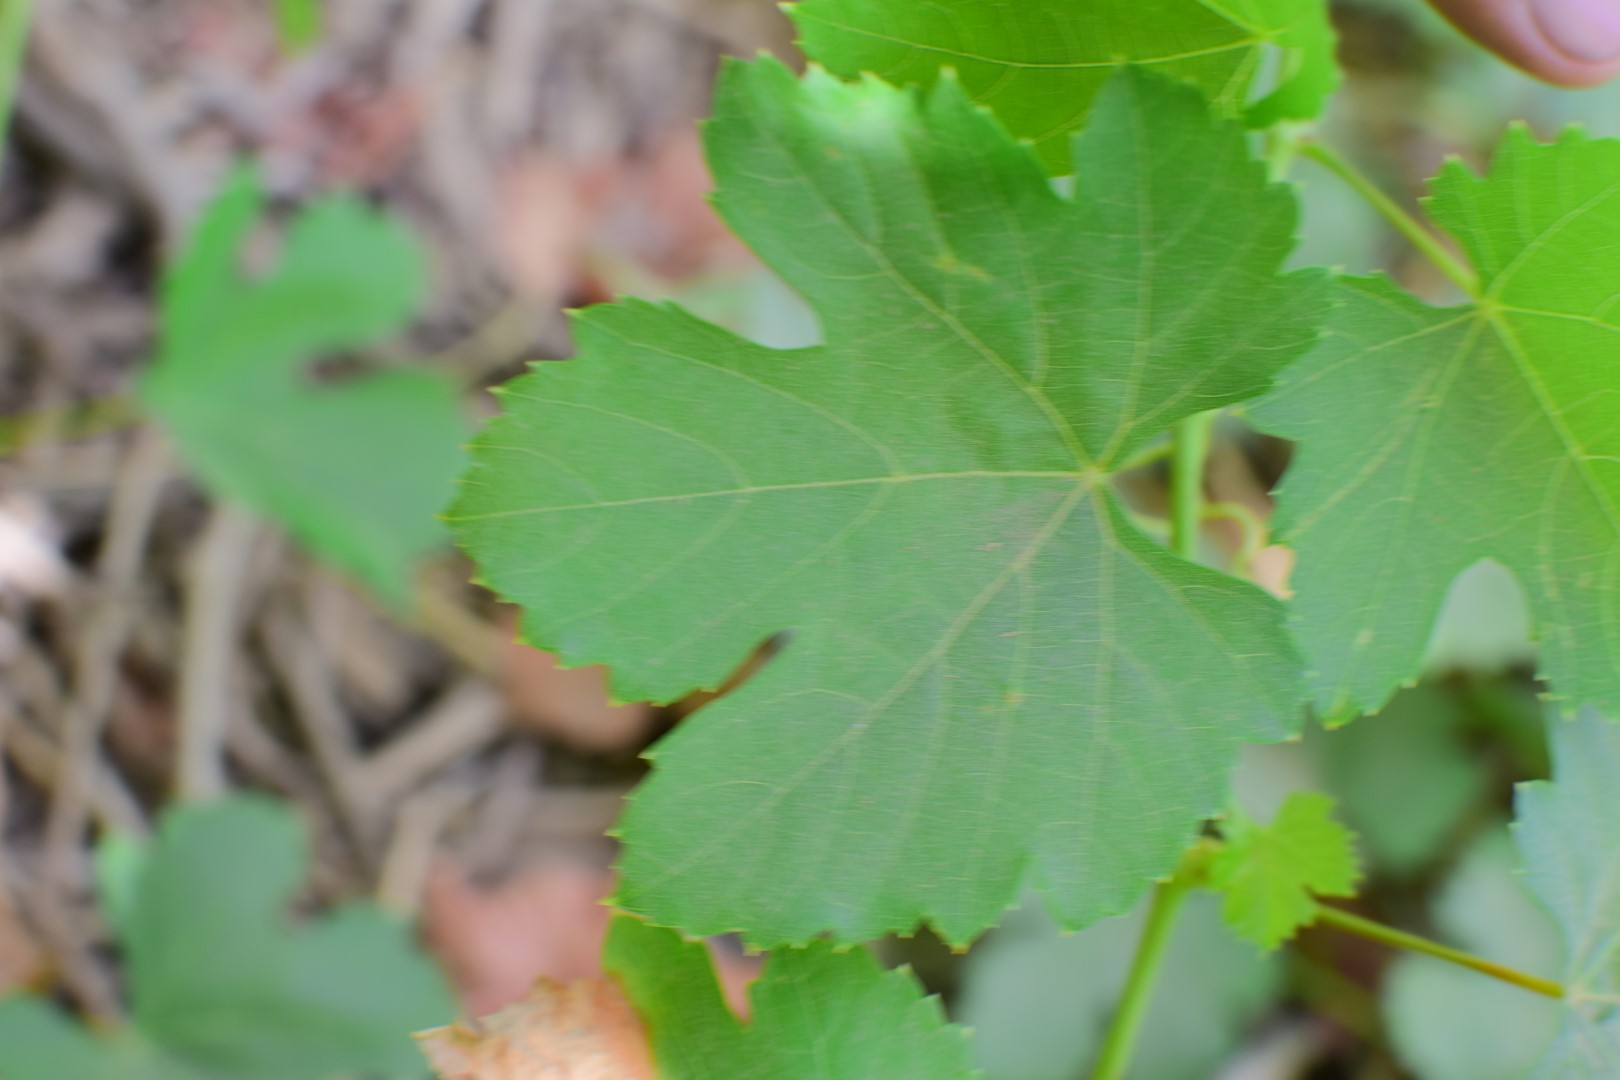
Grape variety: Thompson Seedless